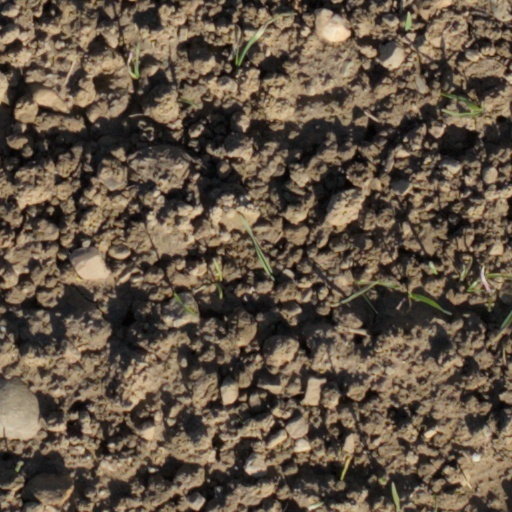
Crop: wheat